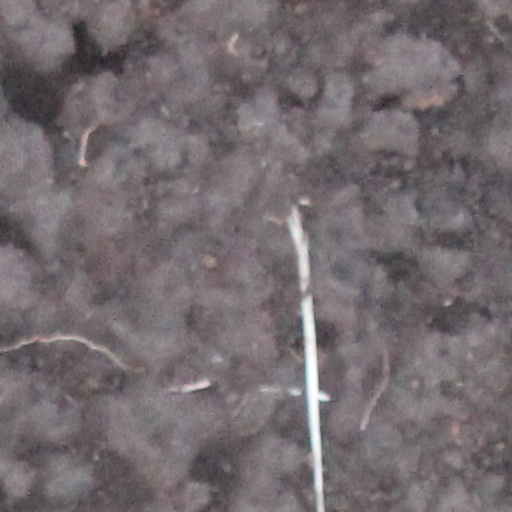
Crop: wheat